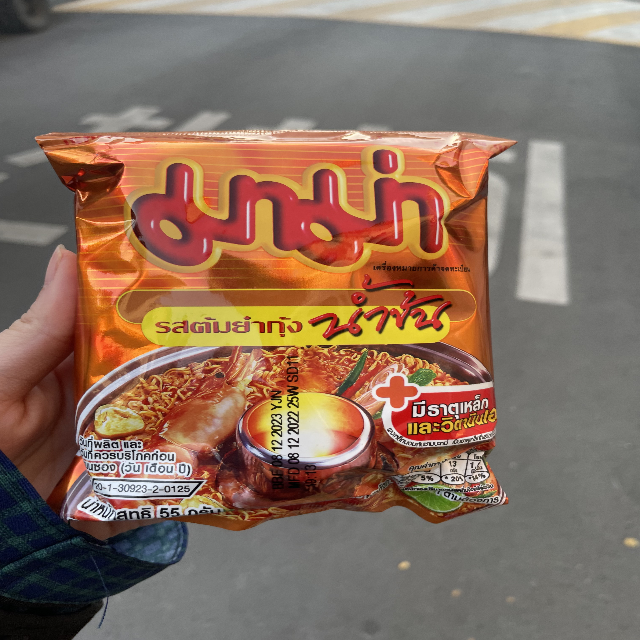
Label: plastics